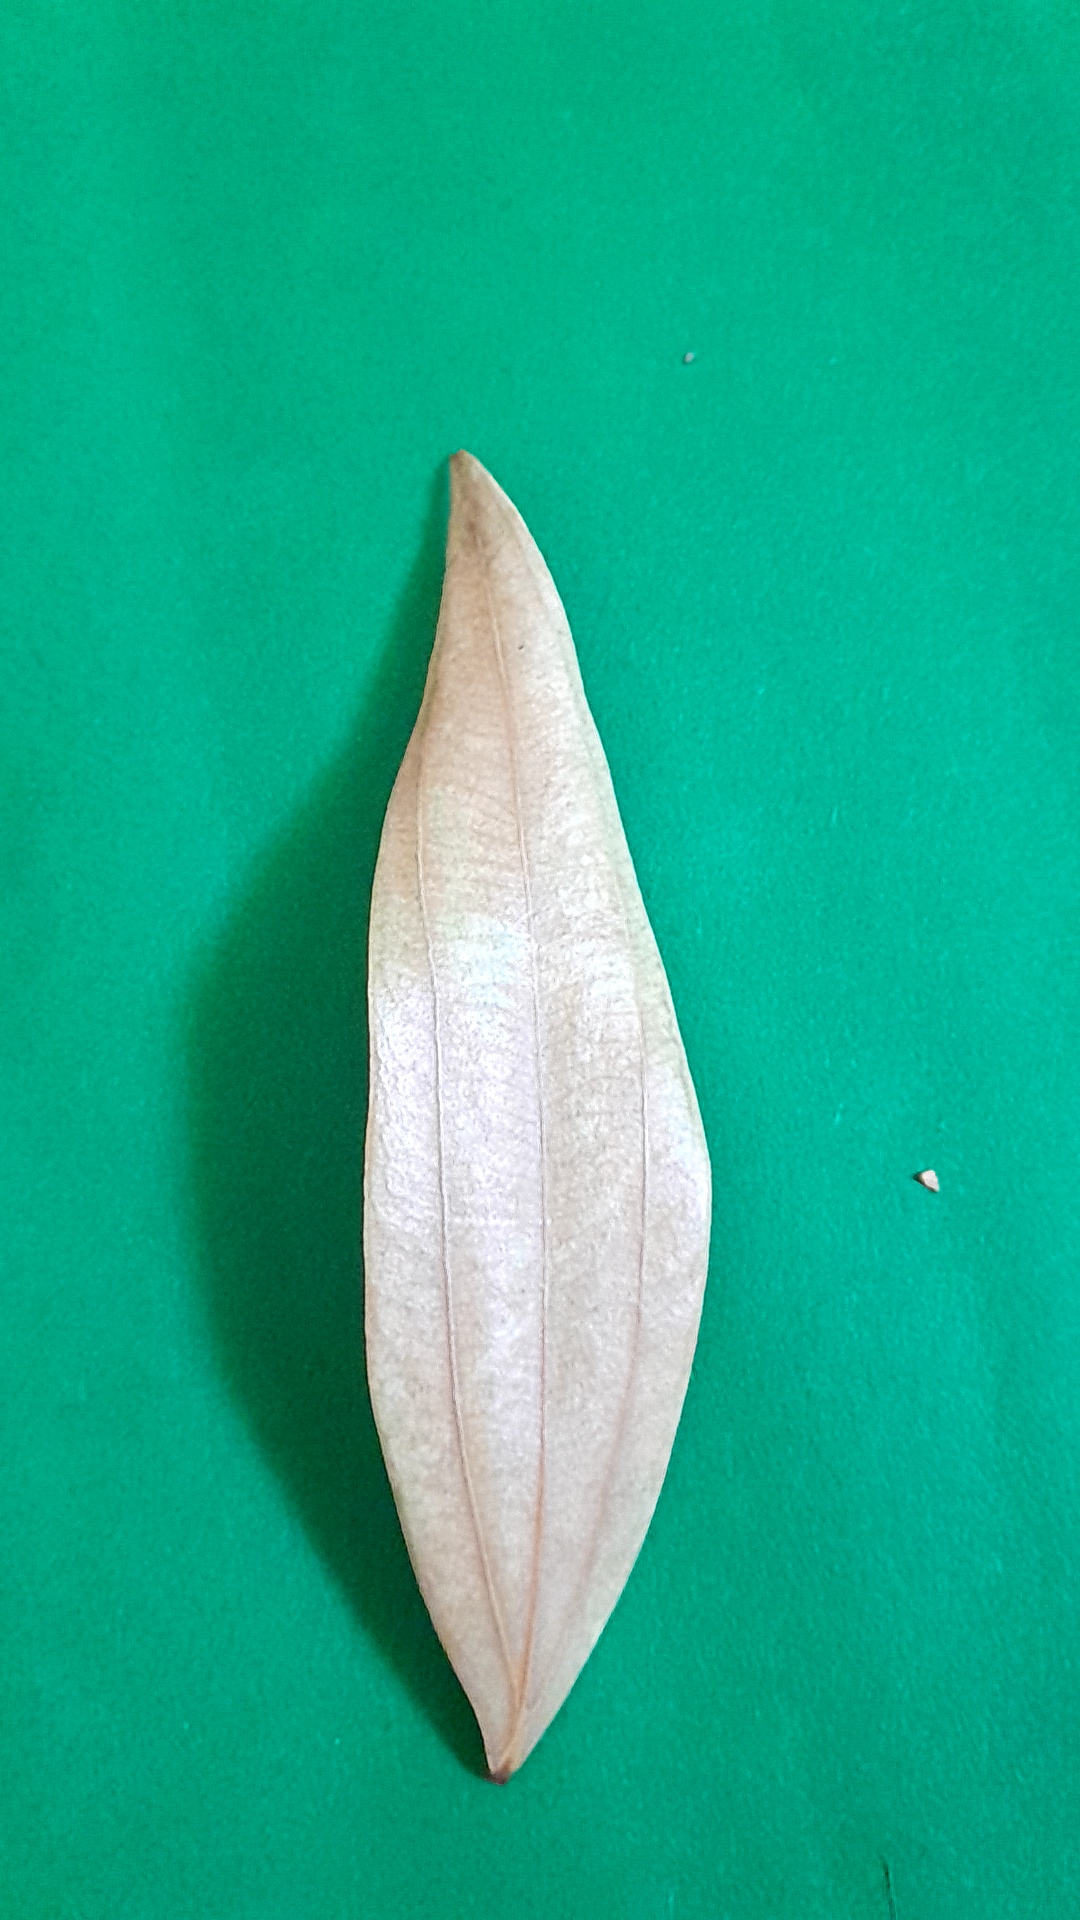
Label: Dry Leaf